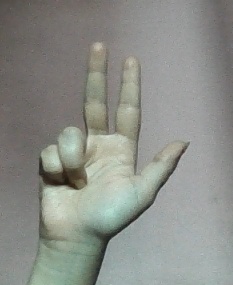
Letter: al